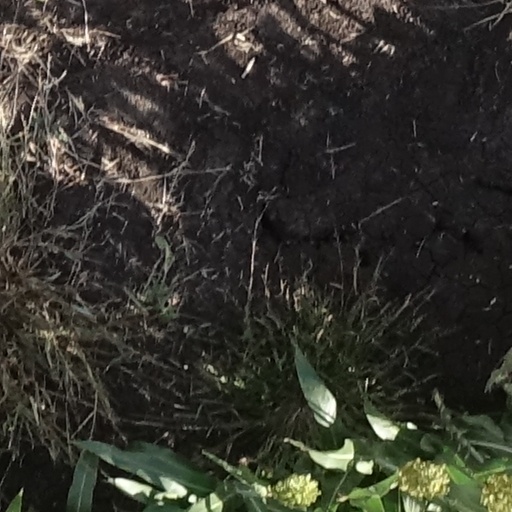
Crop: sorghum